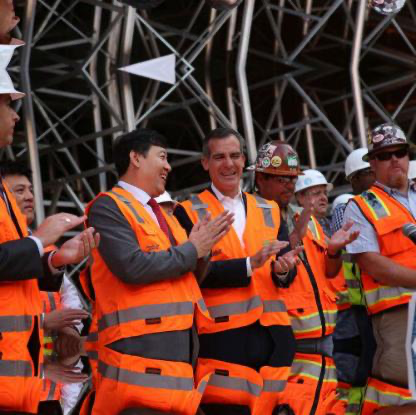
Objects in the image:
label: helmet
label: helmet
label: helmet
label: head
label: head
label: helmet
label: head
label: helmet
label: head
label: helmet